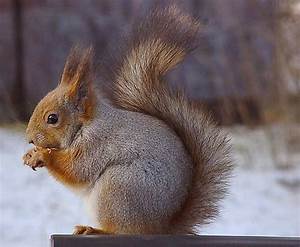
Label: squirrel